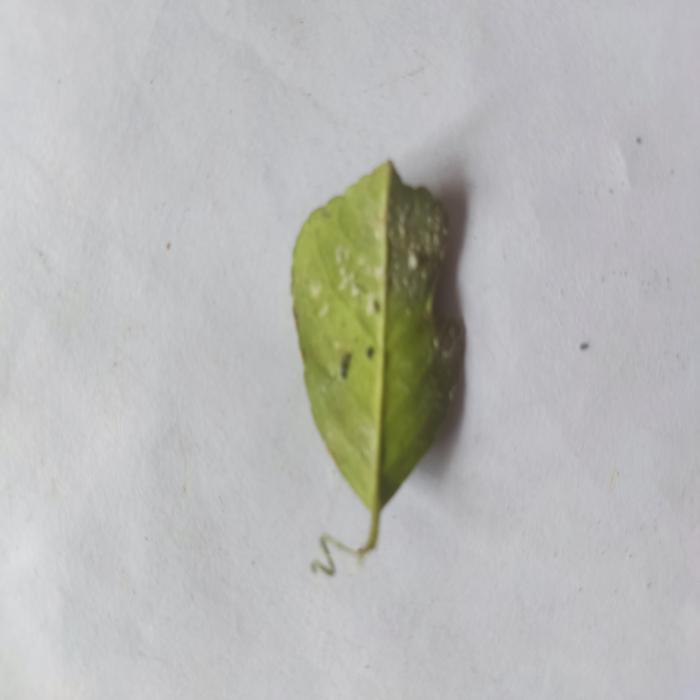
Crop: Lemon
Leaf condition: Sooty_Mold